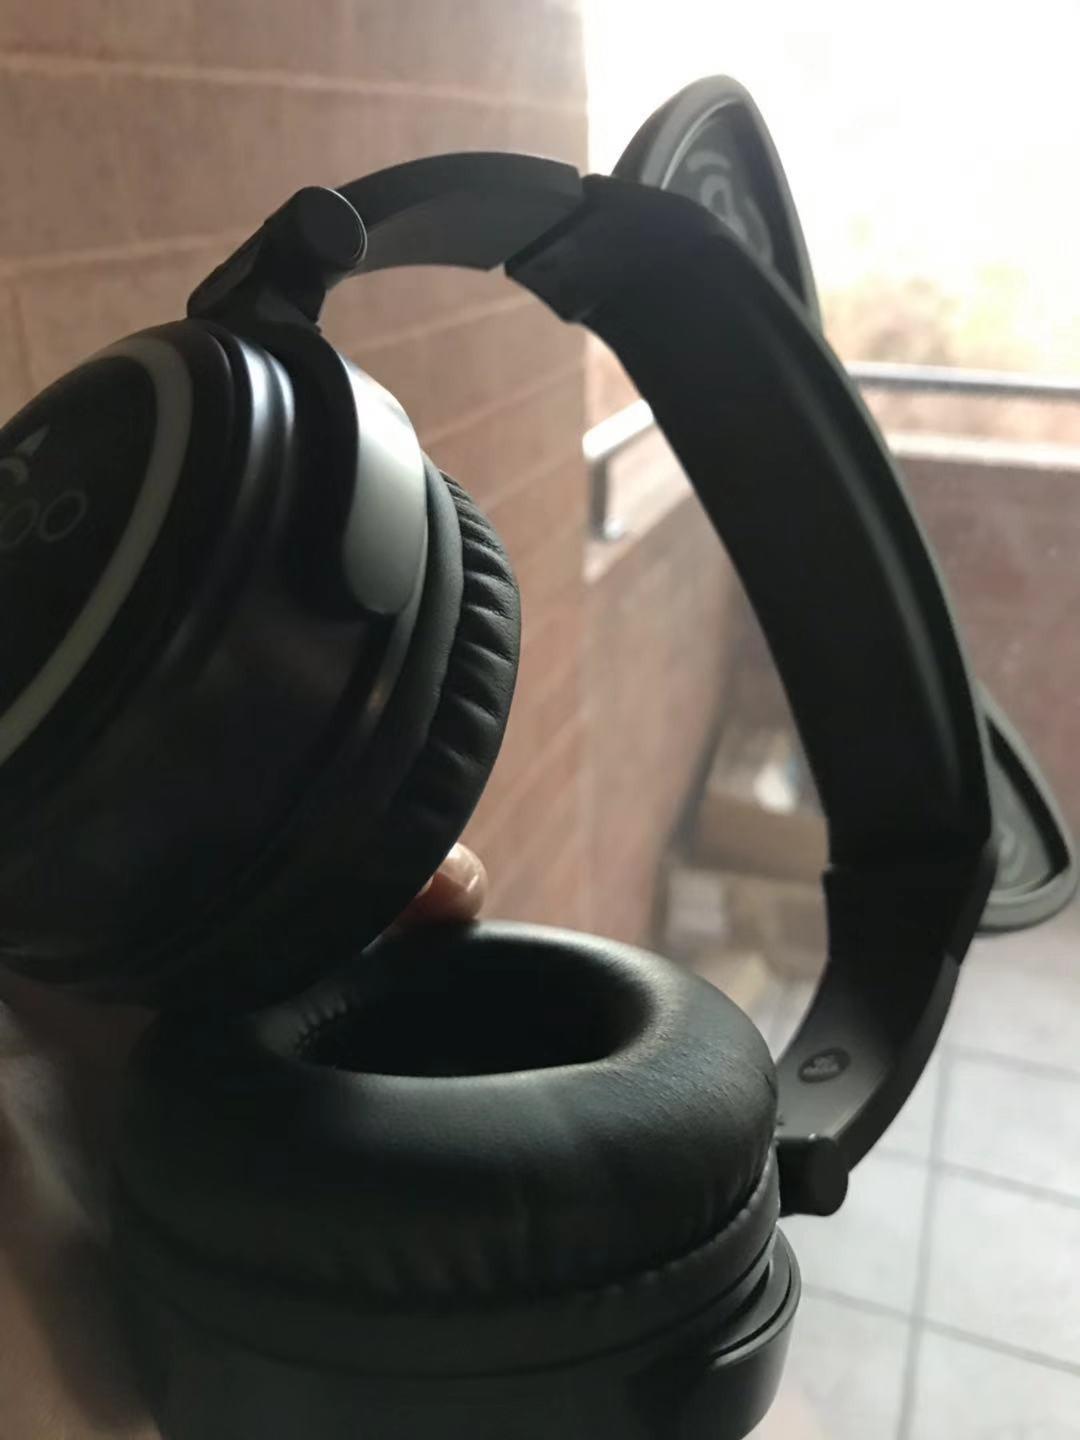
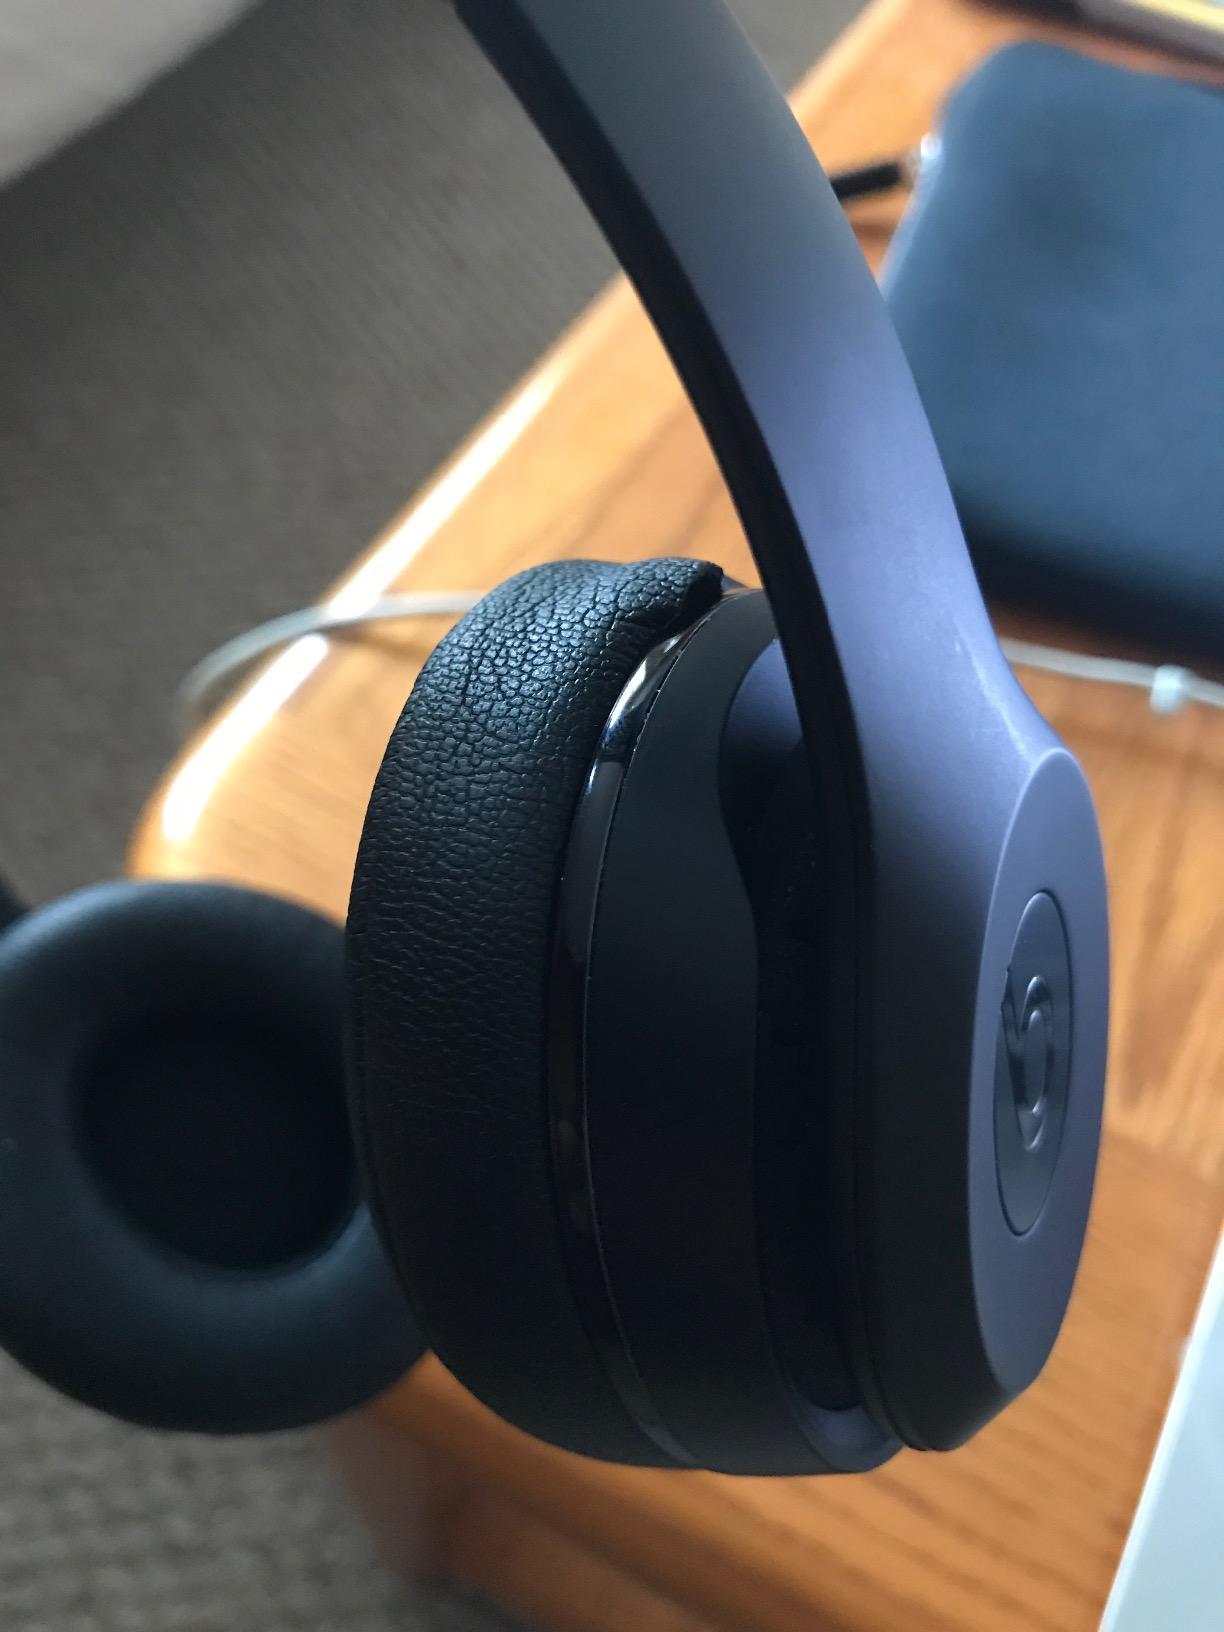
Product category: headphones
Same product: no